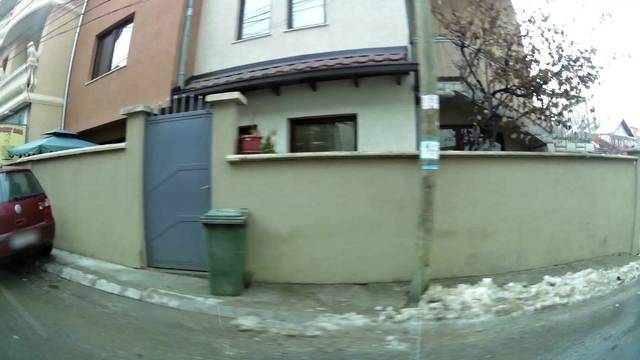
Region: Serbia
Coordinates: 42.668, 21.184